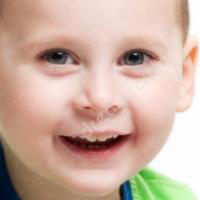
Age group: age 01-10